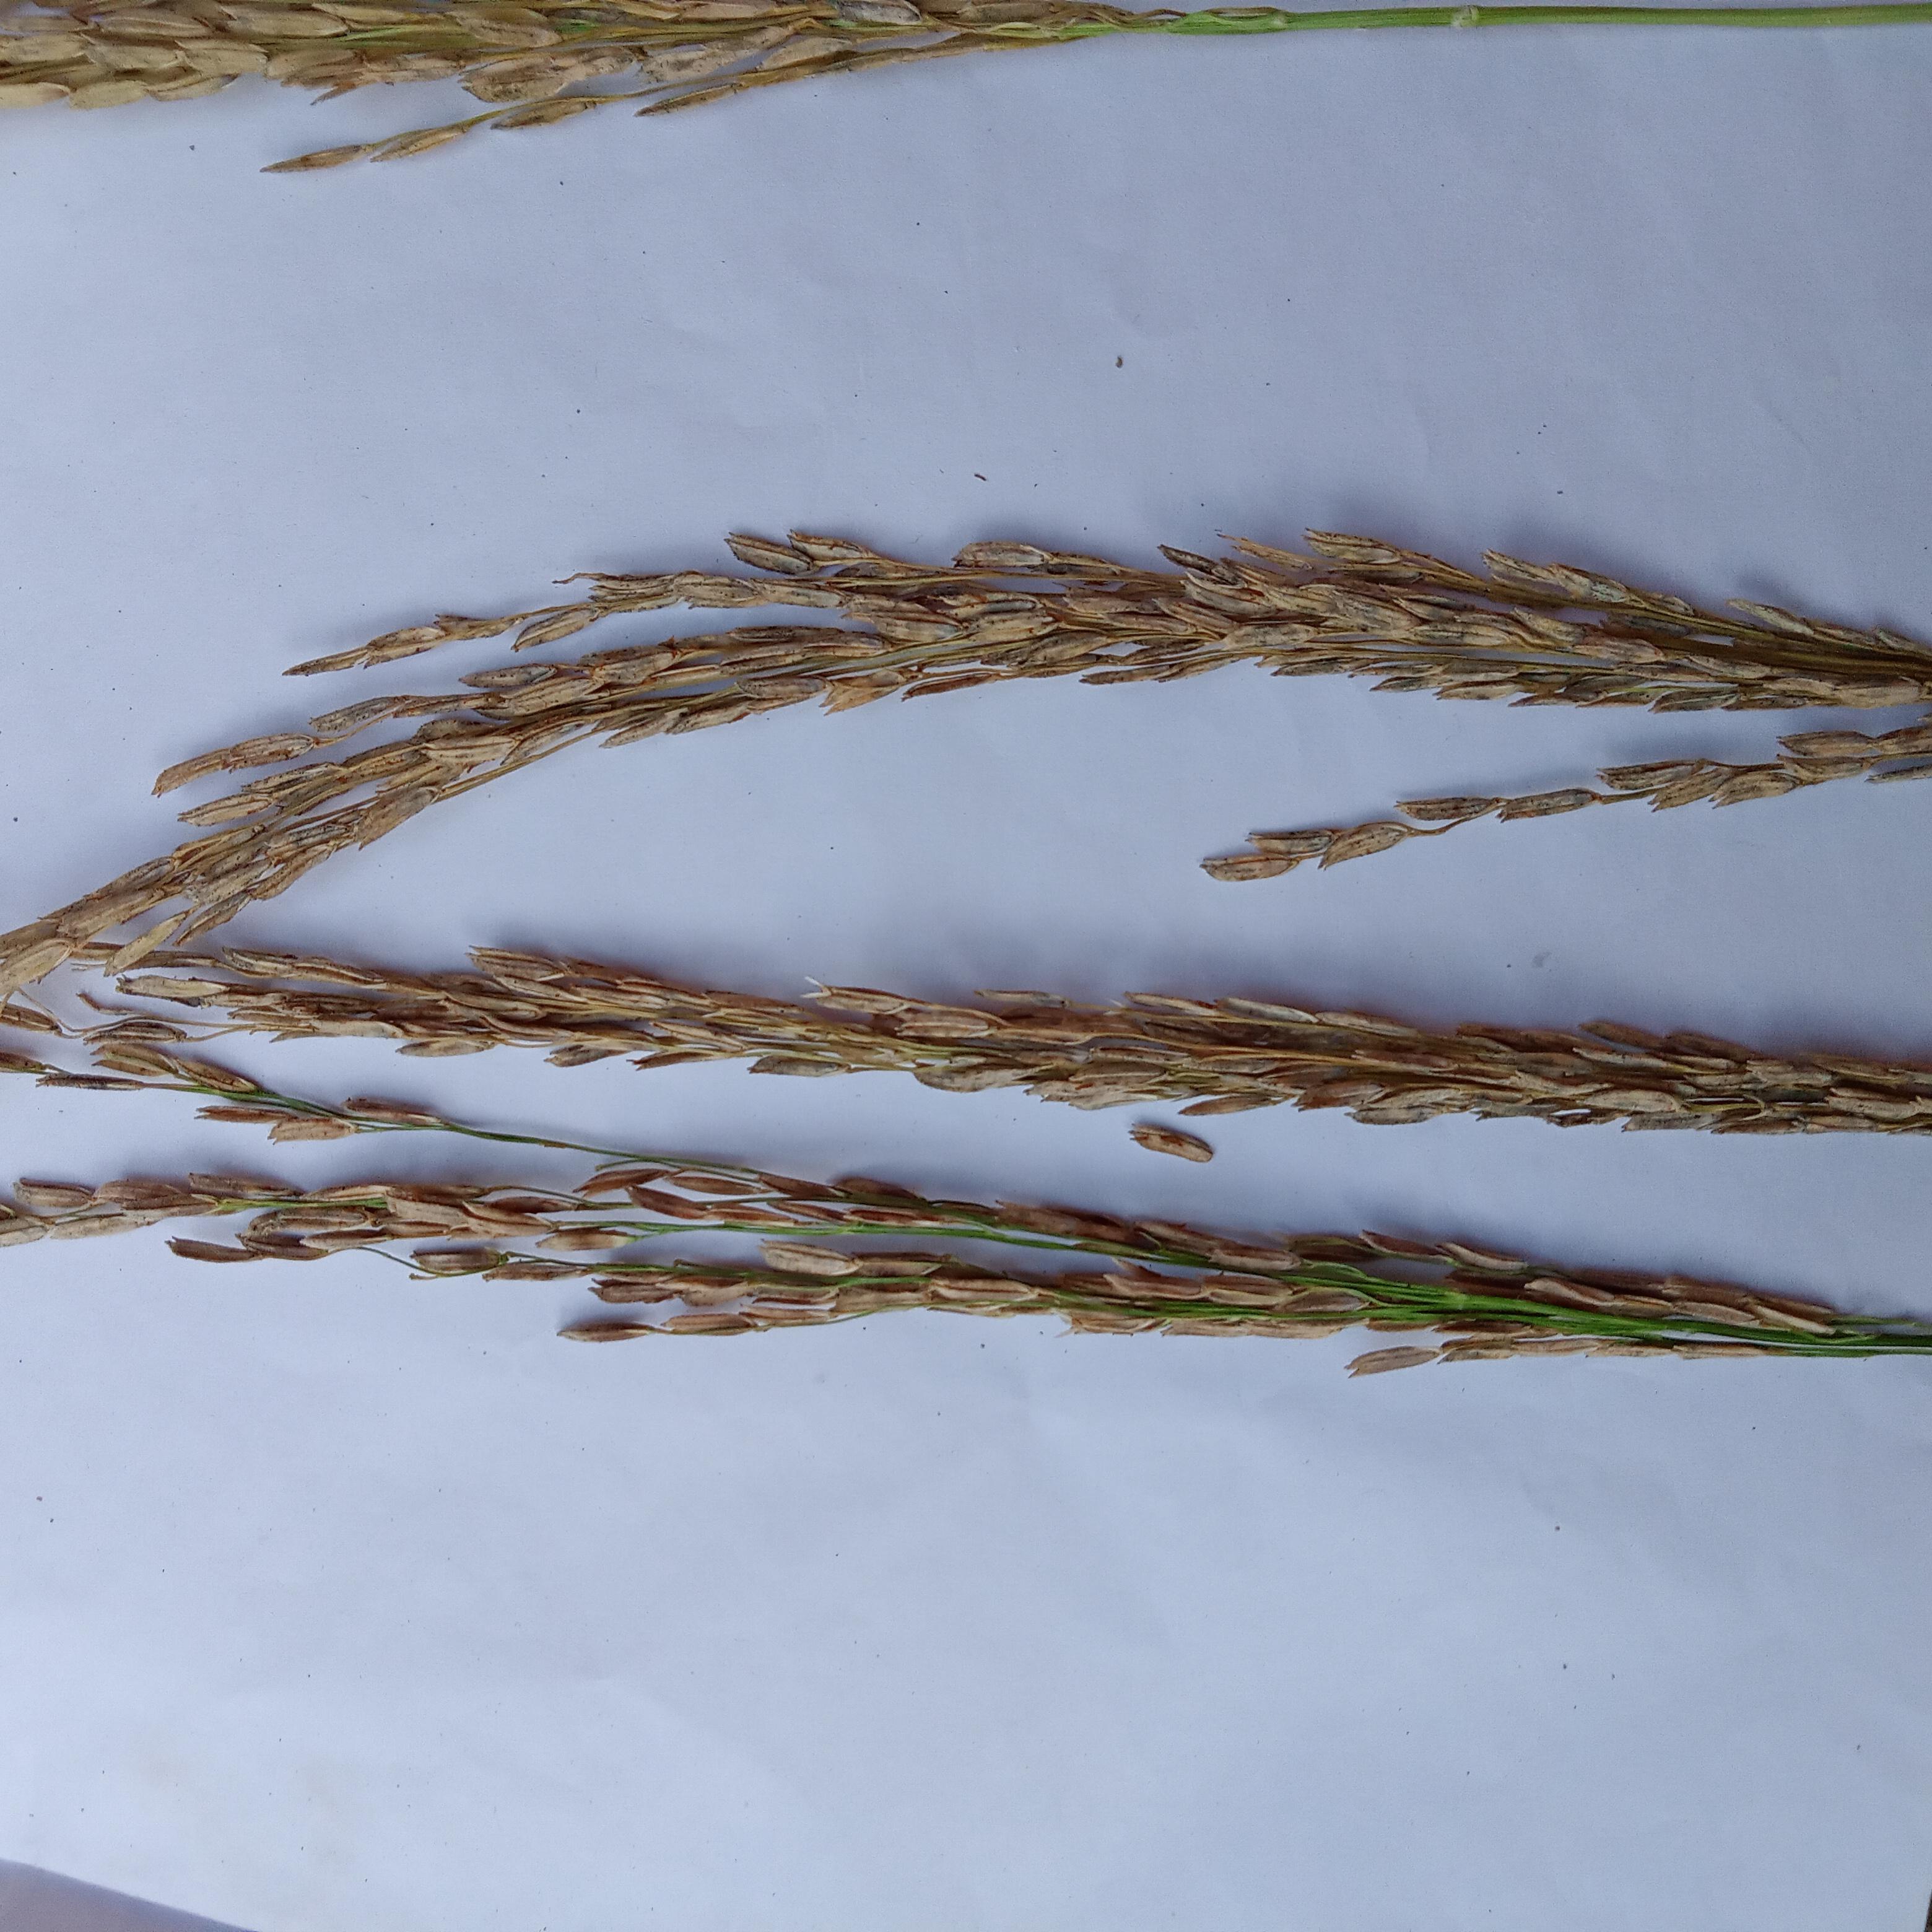
Label: Rice___Neck_Blast